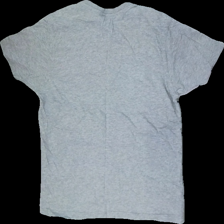
View: back
Type: T-shirt
Category: Unisex
Brand: Not in the list
Brand text on label: Profile Professionals
Colors: Grey
Material: Unknown, no match
Cut: Regular, C-collar
Size: M
Price range: 50-100
Recommended usage: Reuse